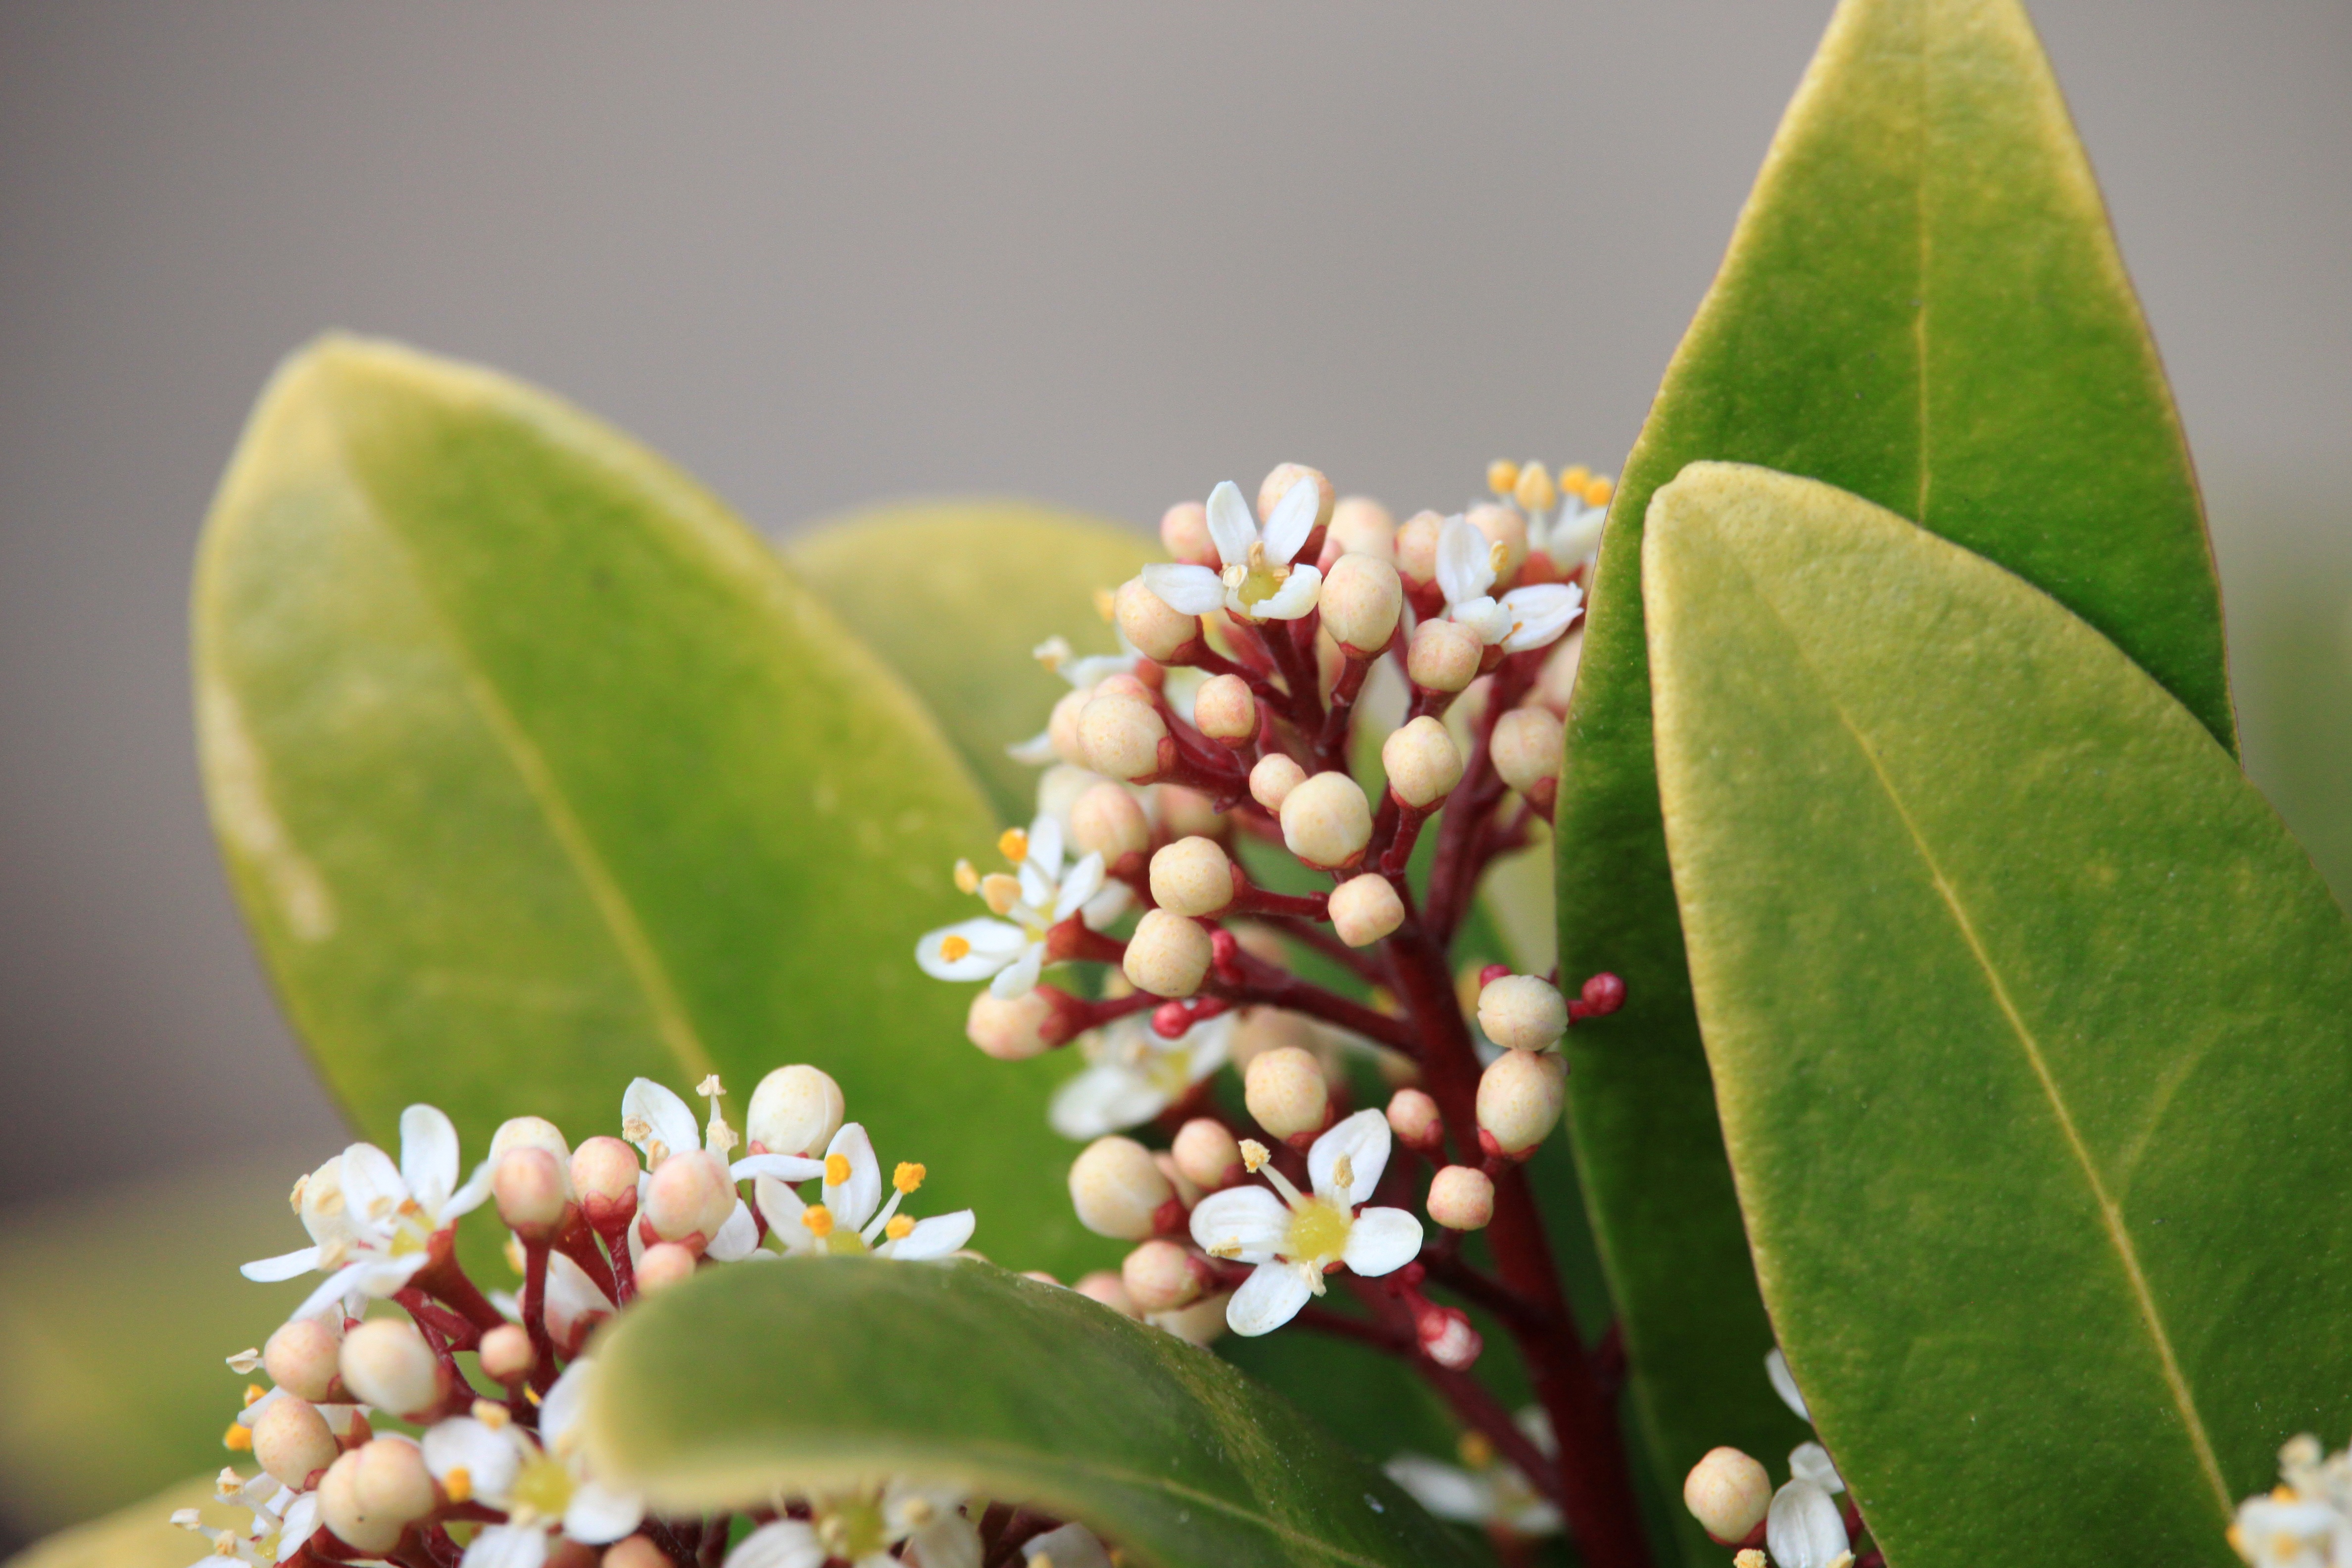
tree, nature, branch, blossom, plant, fruit, leaf, flower, food, green, produce, evergreen, botany, garden, flora, white flower, ornament, close up, shrub, macro photography, flower cluster, flowering plant, woody plant, land plant